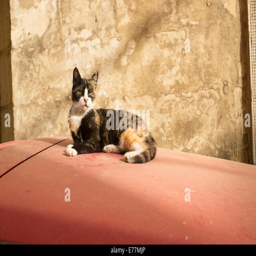
cat resting on roof of a car